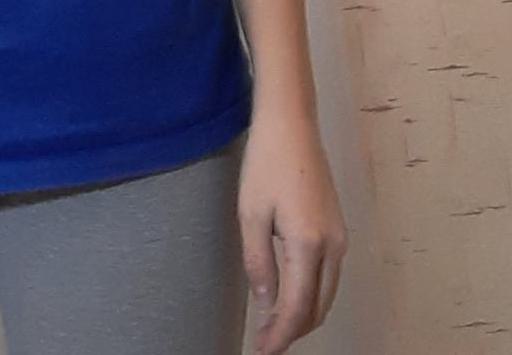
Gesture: no_gesture